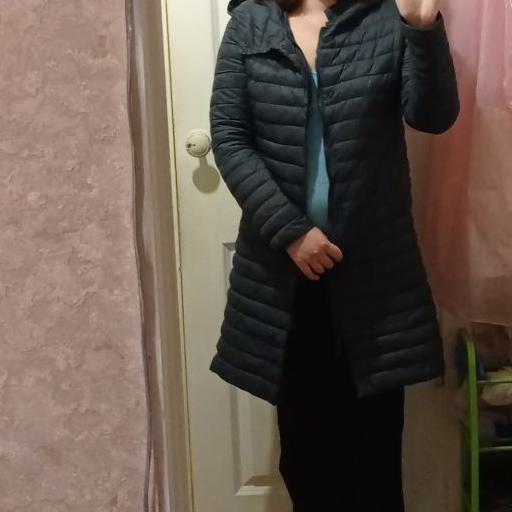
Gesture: no_gesture